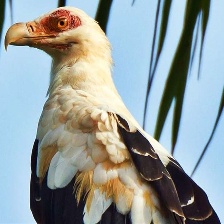
Species: PALM NUT VULTURE
Scientific name: GYPOHIERAX ANGOLENSIS
ImageNet parent category: vulture